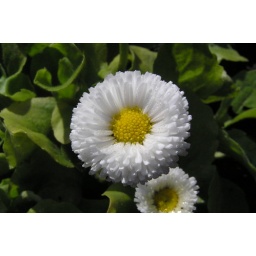
water in flower